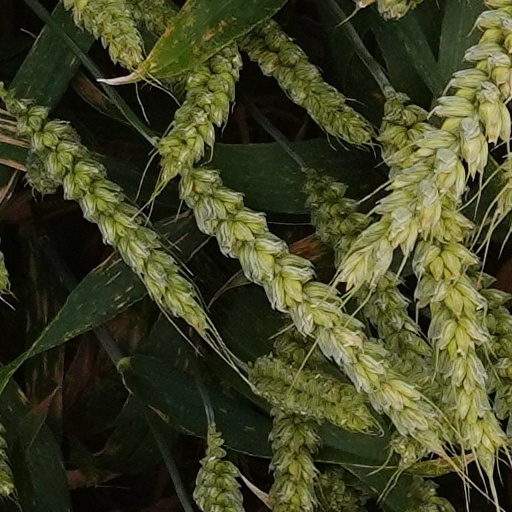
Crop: wheat